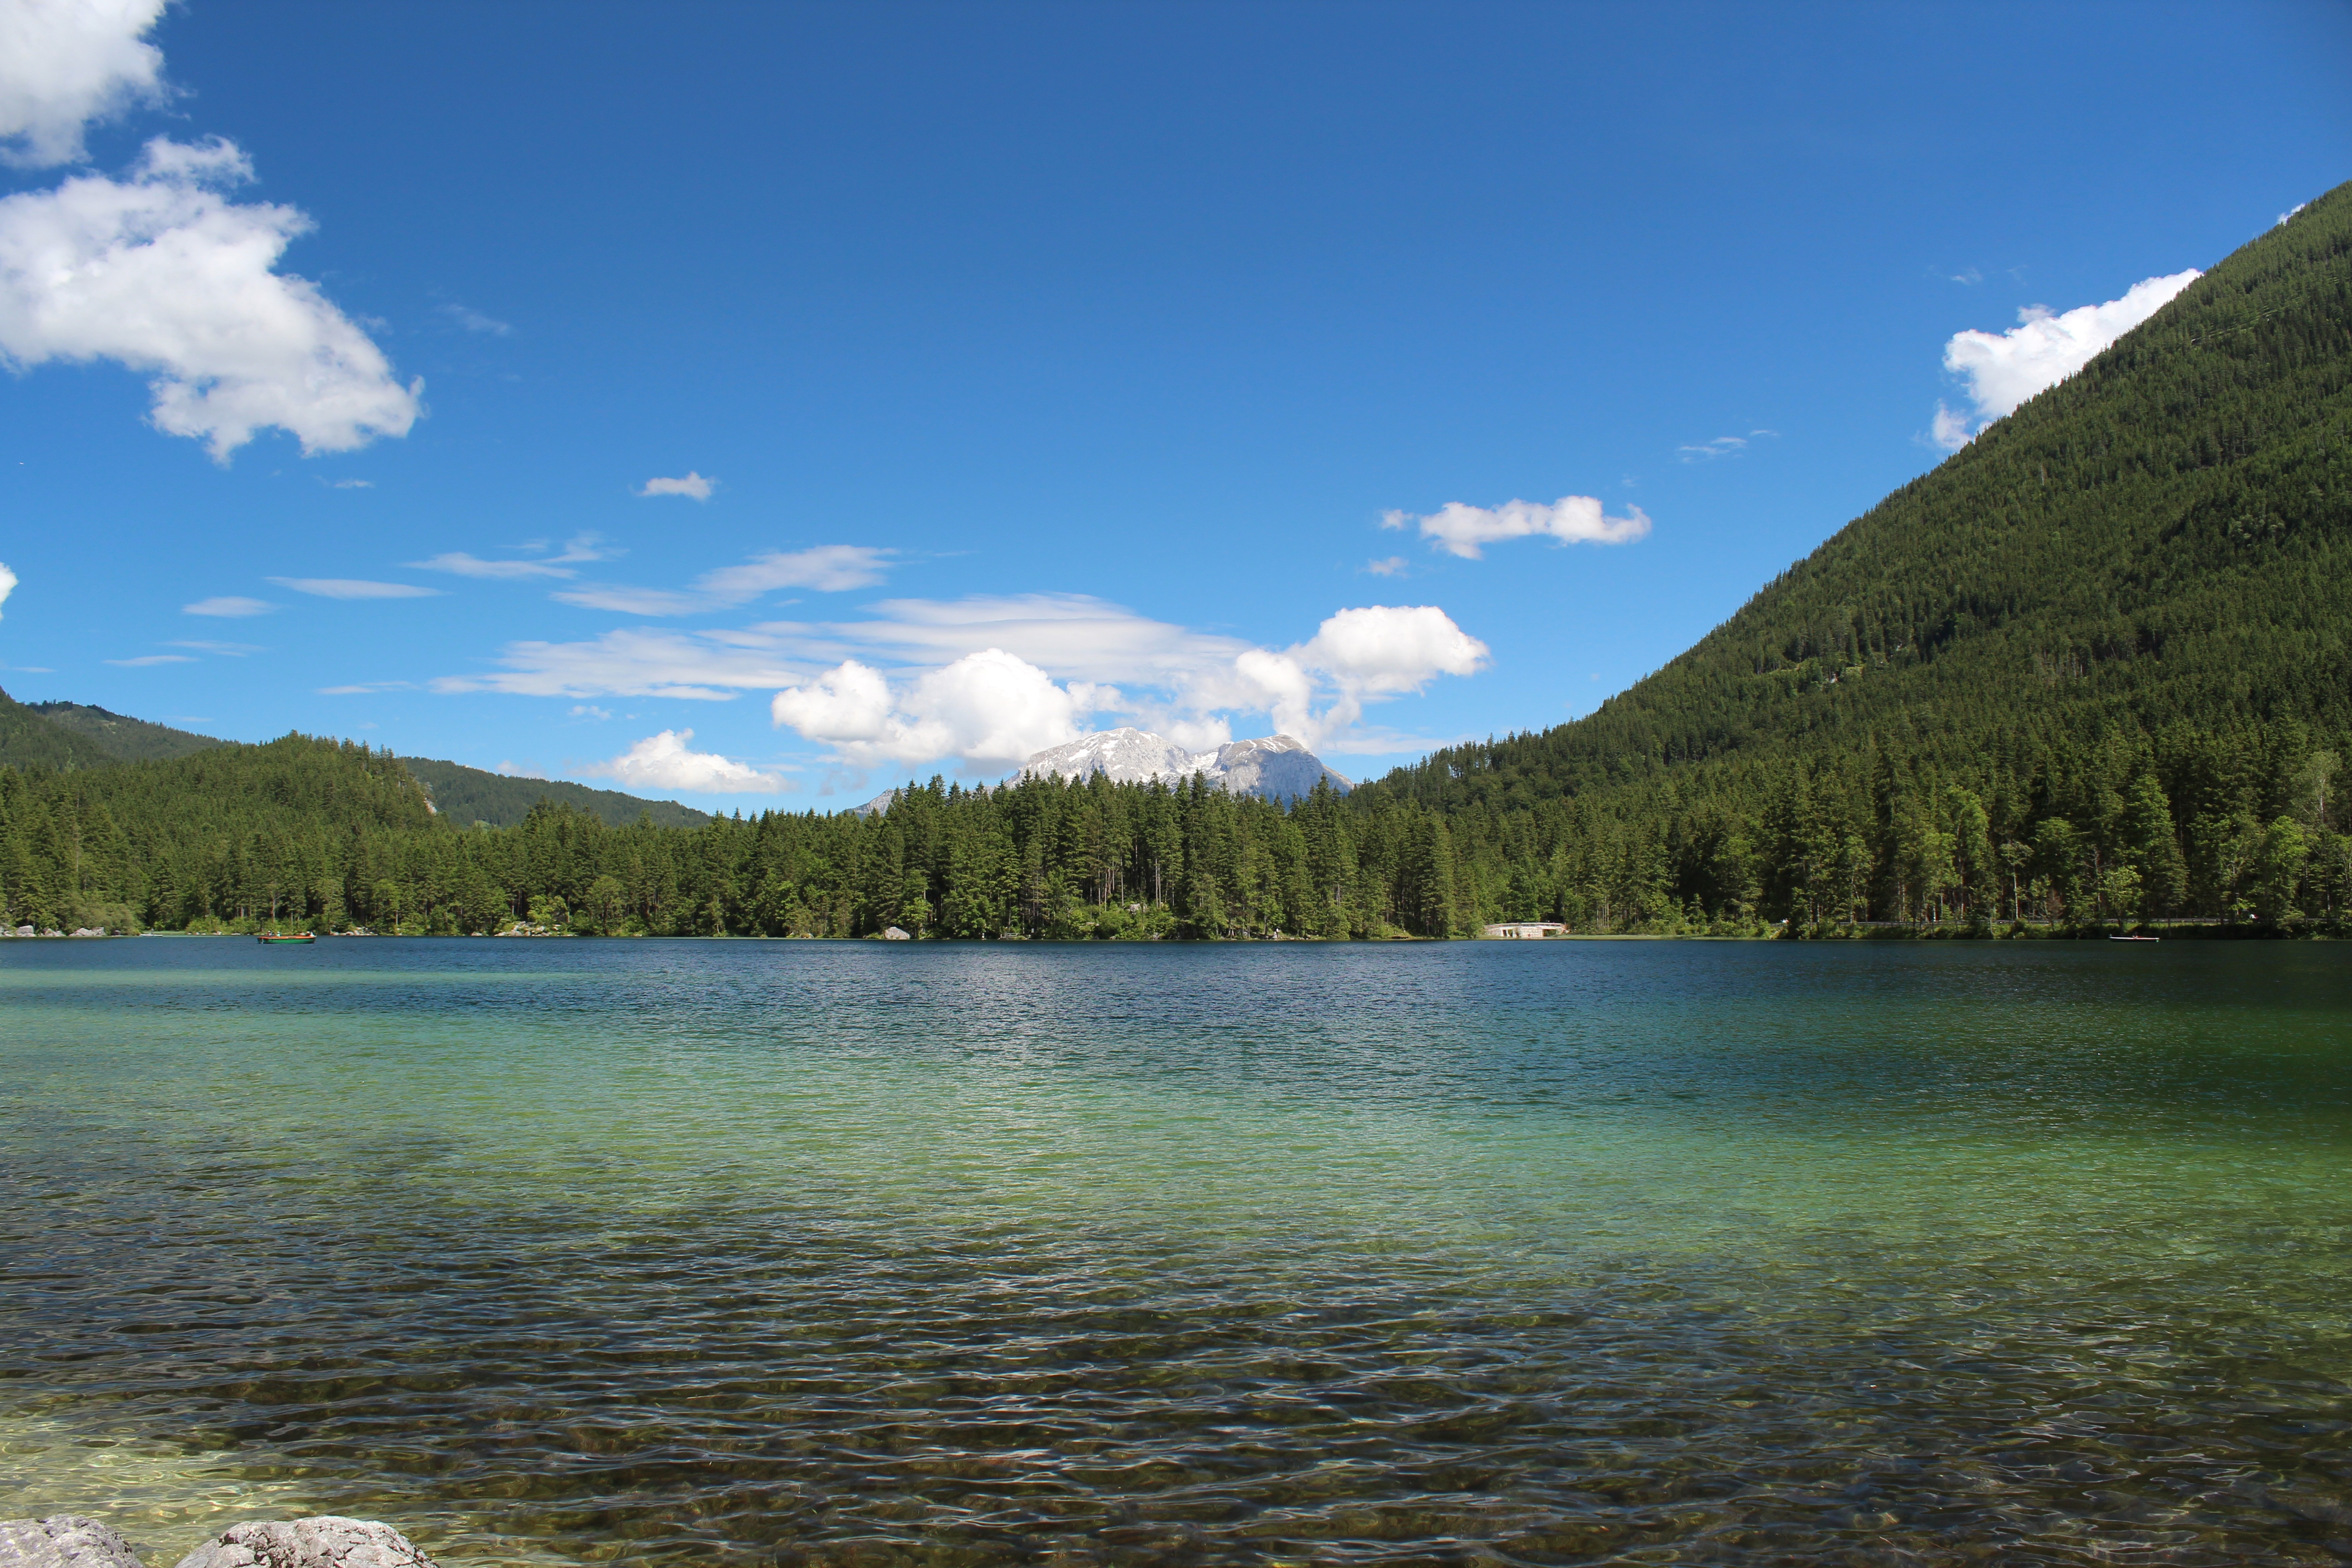
landscape, water, nature, wilderness, mountain, meadow, lake, mountain range, panorama, reflection, fjord, rest, reservoir, highland, body of water, plateau, germany, bavaria, fell, loch, waters, berchtesgaden, berchtesgaden national park, upper bavaria, tarn, hintersee, mountainous landforms